Sir Baldwin Leighton, 7th Baronet

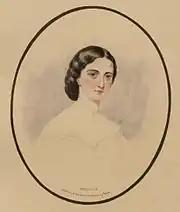
Charlotte d. of Sir Baldwyn Leighton painted by her mother

In the 1859 general election, Leighton was elected Member of Parliament for South Shropshire. He held the seat until the 1865 general election.